1831 Naval Air Squadron

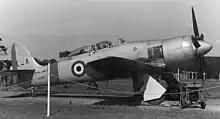
Hawker Sea Fury T.20 trainer VX287 of 1831 RNVR Squadron at RNAS Stretton in 1951

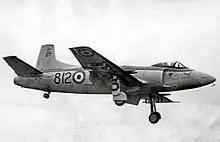
Supermarine Attacker FB.2 WP290 of 1831 RNVR Squadron landing at RNAS Stretton in 1956

1831 Naval Air Squadron operated mostly from a number of naval air stations of the Royal Navy in the UK and overseas, a Royal Navy fleet carrier and an escort carrier: